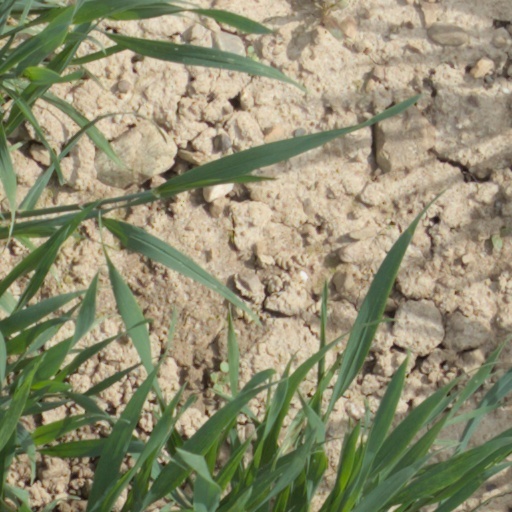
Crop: wheat